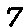
Label: 7